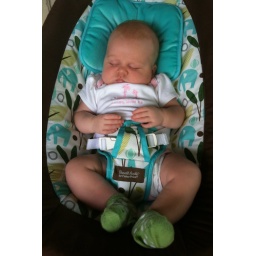
napping in the bouncy seat outside while the boys play in the pool.